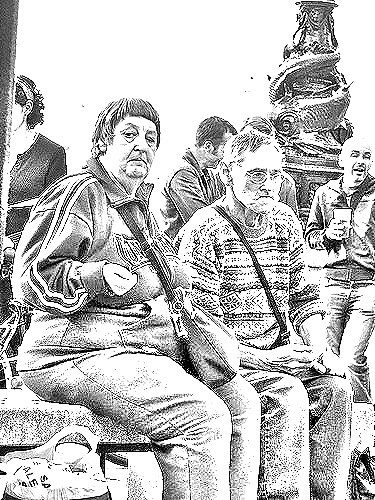
Portrait style: Sketch Portrait